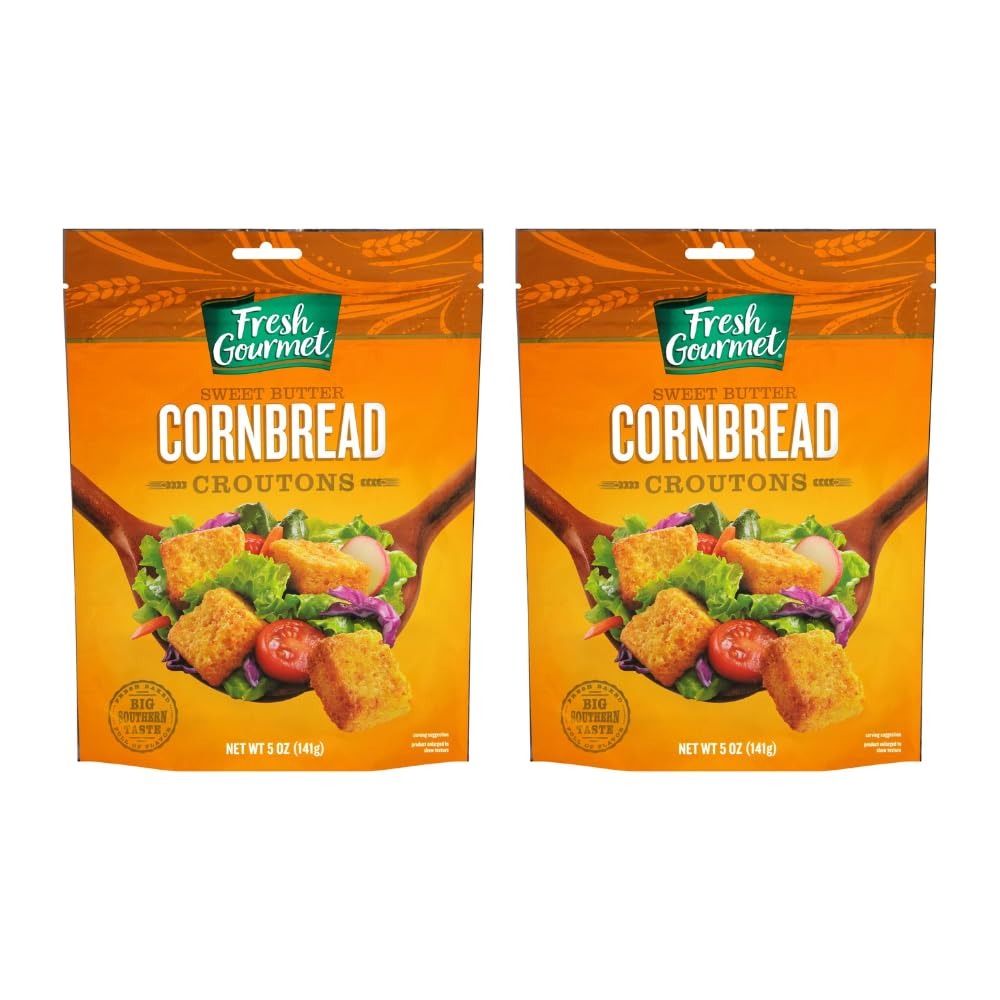
Item Name: Fresh Gourmet Premium Croutons, Sweet Butter Cornbread, 5 Ounce (Pack of 2)
Bullet Point 1: Sweet Butter Cornbread Flavor: Fresh Gourmet Premium Croutons offer a unique and delightful twist with the sweet butter cornbread flavor. Enjoy the rich and savory taste that adds a delicious dimension to your salads and soups.
Bullet Point 2: Artisanal Quality: Crafted with care, these croutons boast an artisanal quality that reflects attention to detail in both flavor and texture. Each bite delivers a perfect blend of sweetness and buttery goodness.
Bullet Point 3: Enhance Salads and More: Elevate your salads and dishes with the distinct taste of sweet butter cornbread. These croutons bring a burst of flavor to your favorite recipes, making them a versatile and tasty addition to your culinary creations.
Bullet Point 4: Crunchy Perfection: Experience the ideal crunch with Fresh Gourmet Premium Croutons. Their satisfying texture adds a crispy element to salads, creating a more enjoyable and dynamic dining experience.
Bullet Point 5: Convenient 5-Ounce Packaging: Packaged in a convenient 5-ounce size, these croutons are easy to use and store. The resealable bag ensures lasting freshness, allowing you to savor the sweet butter cornbread flavor in multiple meals.
Product Description: Enriched Flour (Wheat Flour, Malted Barley Flour, Reduced Iron, Niacin, Thiamin Mononitrate, Riboflavin, Folic Acid), Canola and/or Sunflower Oil, Yellow Cornmeal, High Fructose Corn Syrup, 2% or less of Whey, Yeast, Salt, Sugar, Dehydrated Butter (Cream, Salt), Wheat Gluten, Nonfat Milk, Cultured Whey, Natural Flavors (Milk), Soybean Oil, Extractive of Annatto (Color), Butter Oil, Spices, Turmeric (Color), Paprika (Color), Mixed Tocopherols (Antioxidant), TBHQ (to preserve freshness).
Value: 10.0
Unit: Ounce

Price: 10.83